Transport in Italy

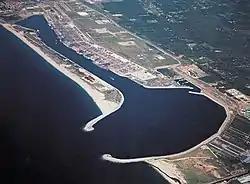
Gioia Tauro port

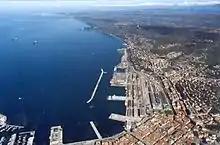
Trieste, the main port of the northern Adriatic and starting point of the Transalpine Pipeline

Airport shuttle buses are highly developed and convenient for rail travellers. Most airports in Italy are not connected to the railway network, except for Rome Fiumicino Airport, Milan Malpensa Airport and Turin Caselle Airport. In Bologna, there is the monorail Marconi Express, connecting Bologna Airport to the main railway station. Linate Airport in Milan has been connected to line 4 of the Milan Metro since 2022.